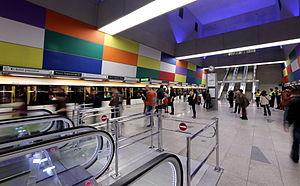
Móricz Zsigmond körtér est une station du métro de Budapest. Elle est sur la.